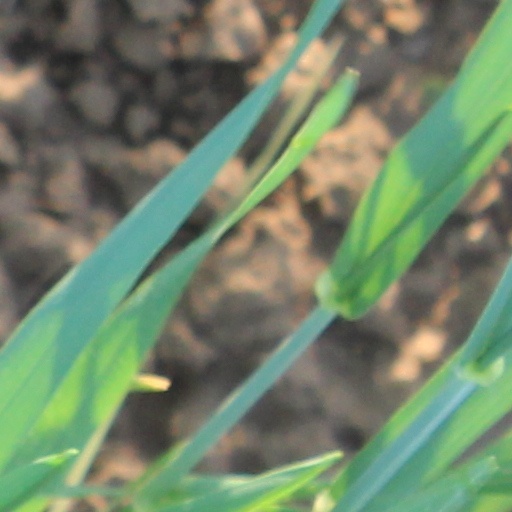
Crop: wheat